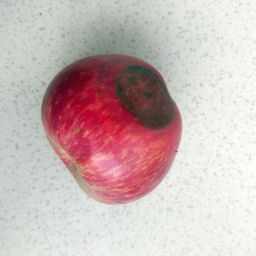
Fruit: Apple
Quality: Bad